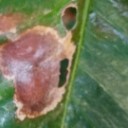
Label: Miner